Coronado, California

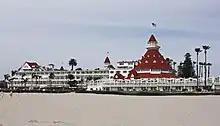
Hotel del Coronado from the beach

Hotel del Coronado, built in 1888, has been designated as a National Historic Landmark. Its guests have included American presidents George H. W. Bush, Jimmy Carter, Bill Clinton, Gerald Ford, Lyndon B. Johnson, Richard Nixon, Ronald Reagan, Franklin D. Roosevelt, and William Howard Taft, as well as Muhammad Ali, Jack Dempsey, Thomas Edison, Magic Johnson, Charles Lindbergh, Willie Mays, Babe Ruth, Oprah Winfrey, and Robert Downey. Actresses Mary Pickford and Marilyn Monroe also stayed here.